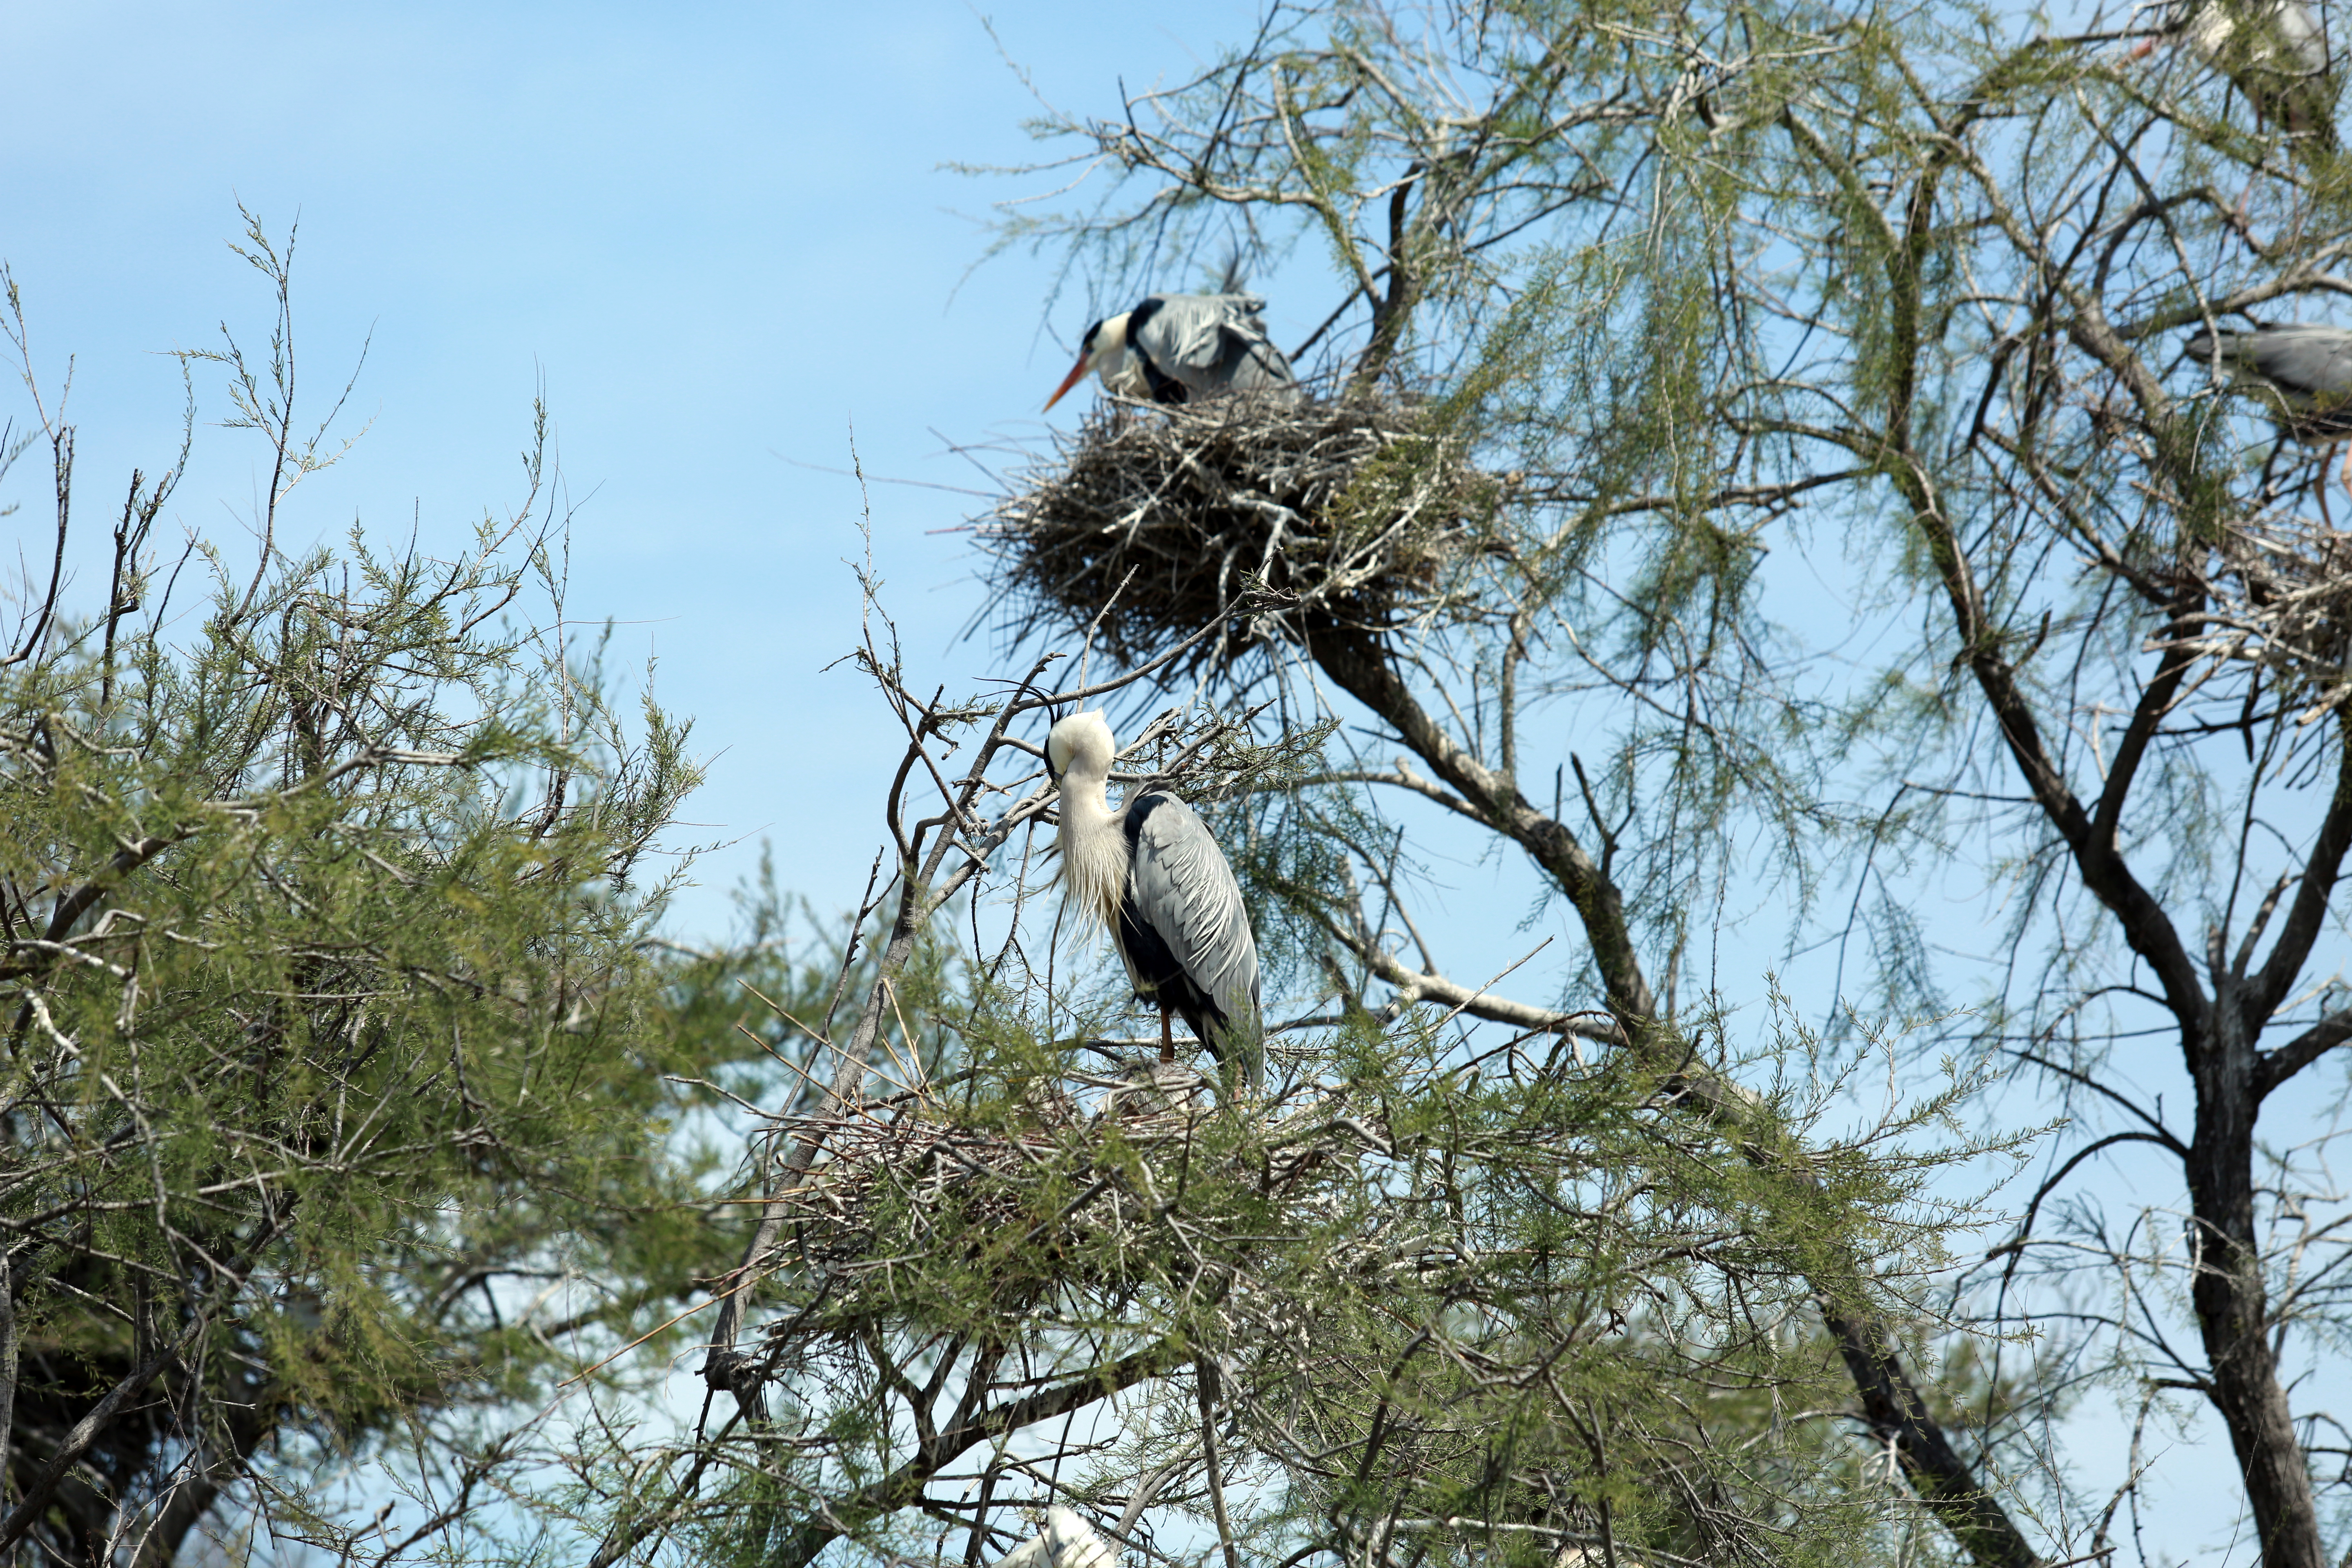
tree, branch, bird, france, wildlife, europe, hawk, fauna, bird of prey, crest, birds, midi, mditerrane, camargue, saintesmariesdelamer, oiseaux, rserveornithologique, hrons, nidification, provencealpescotedazur, grues, nest, perching bird